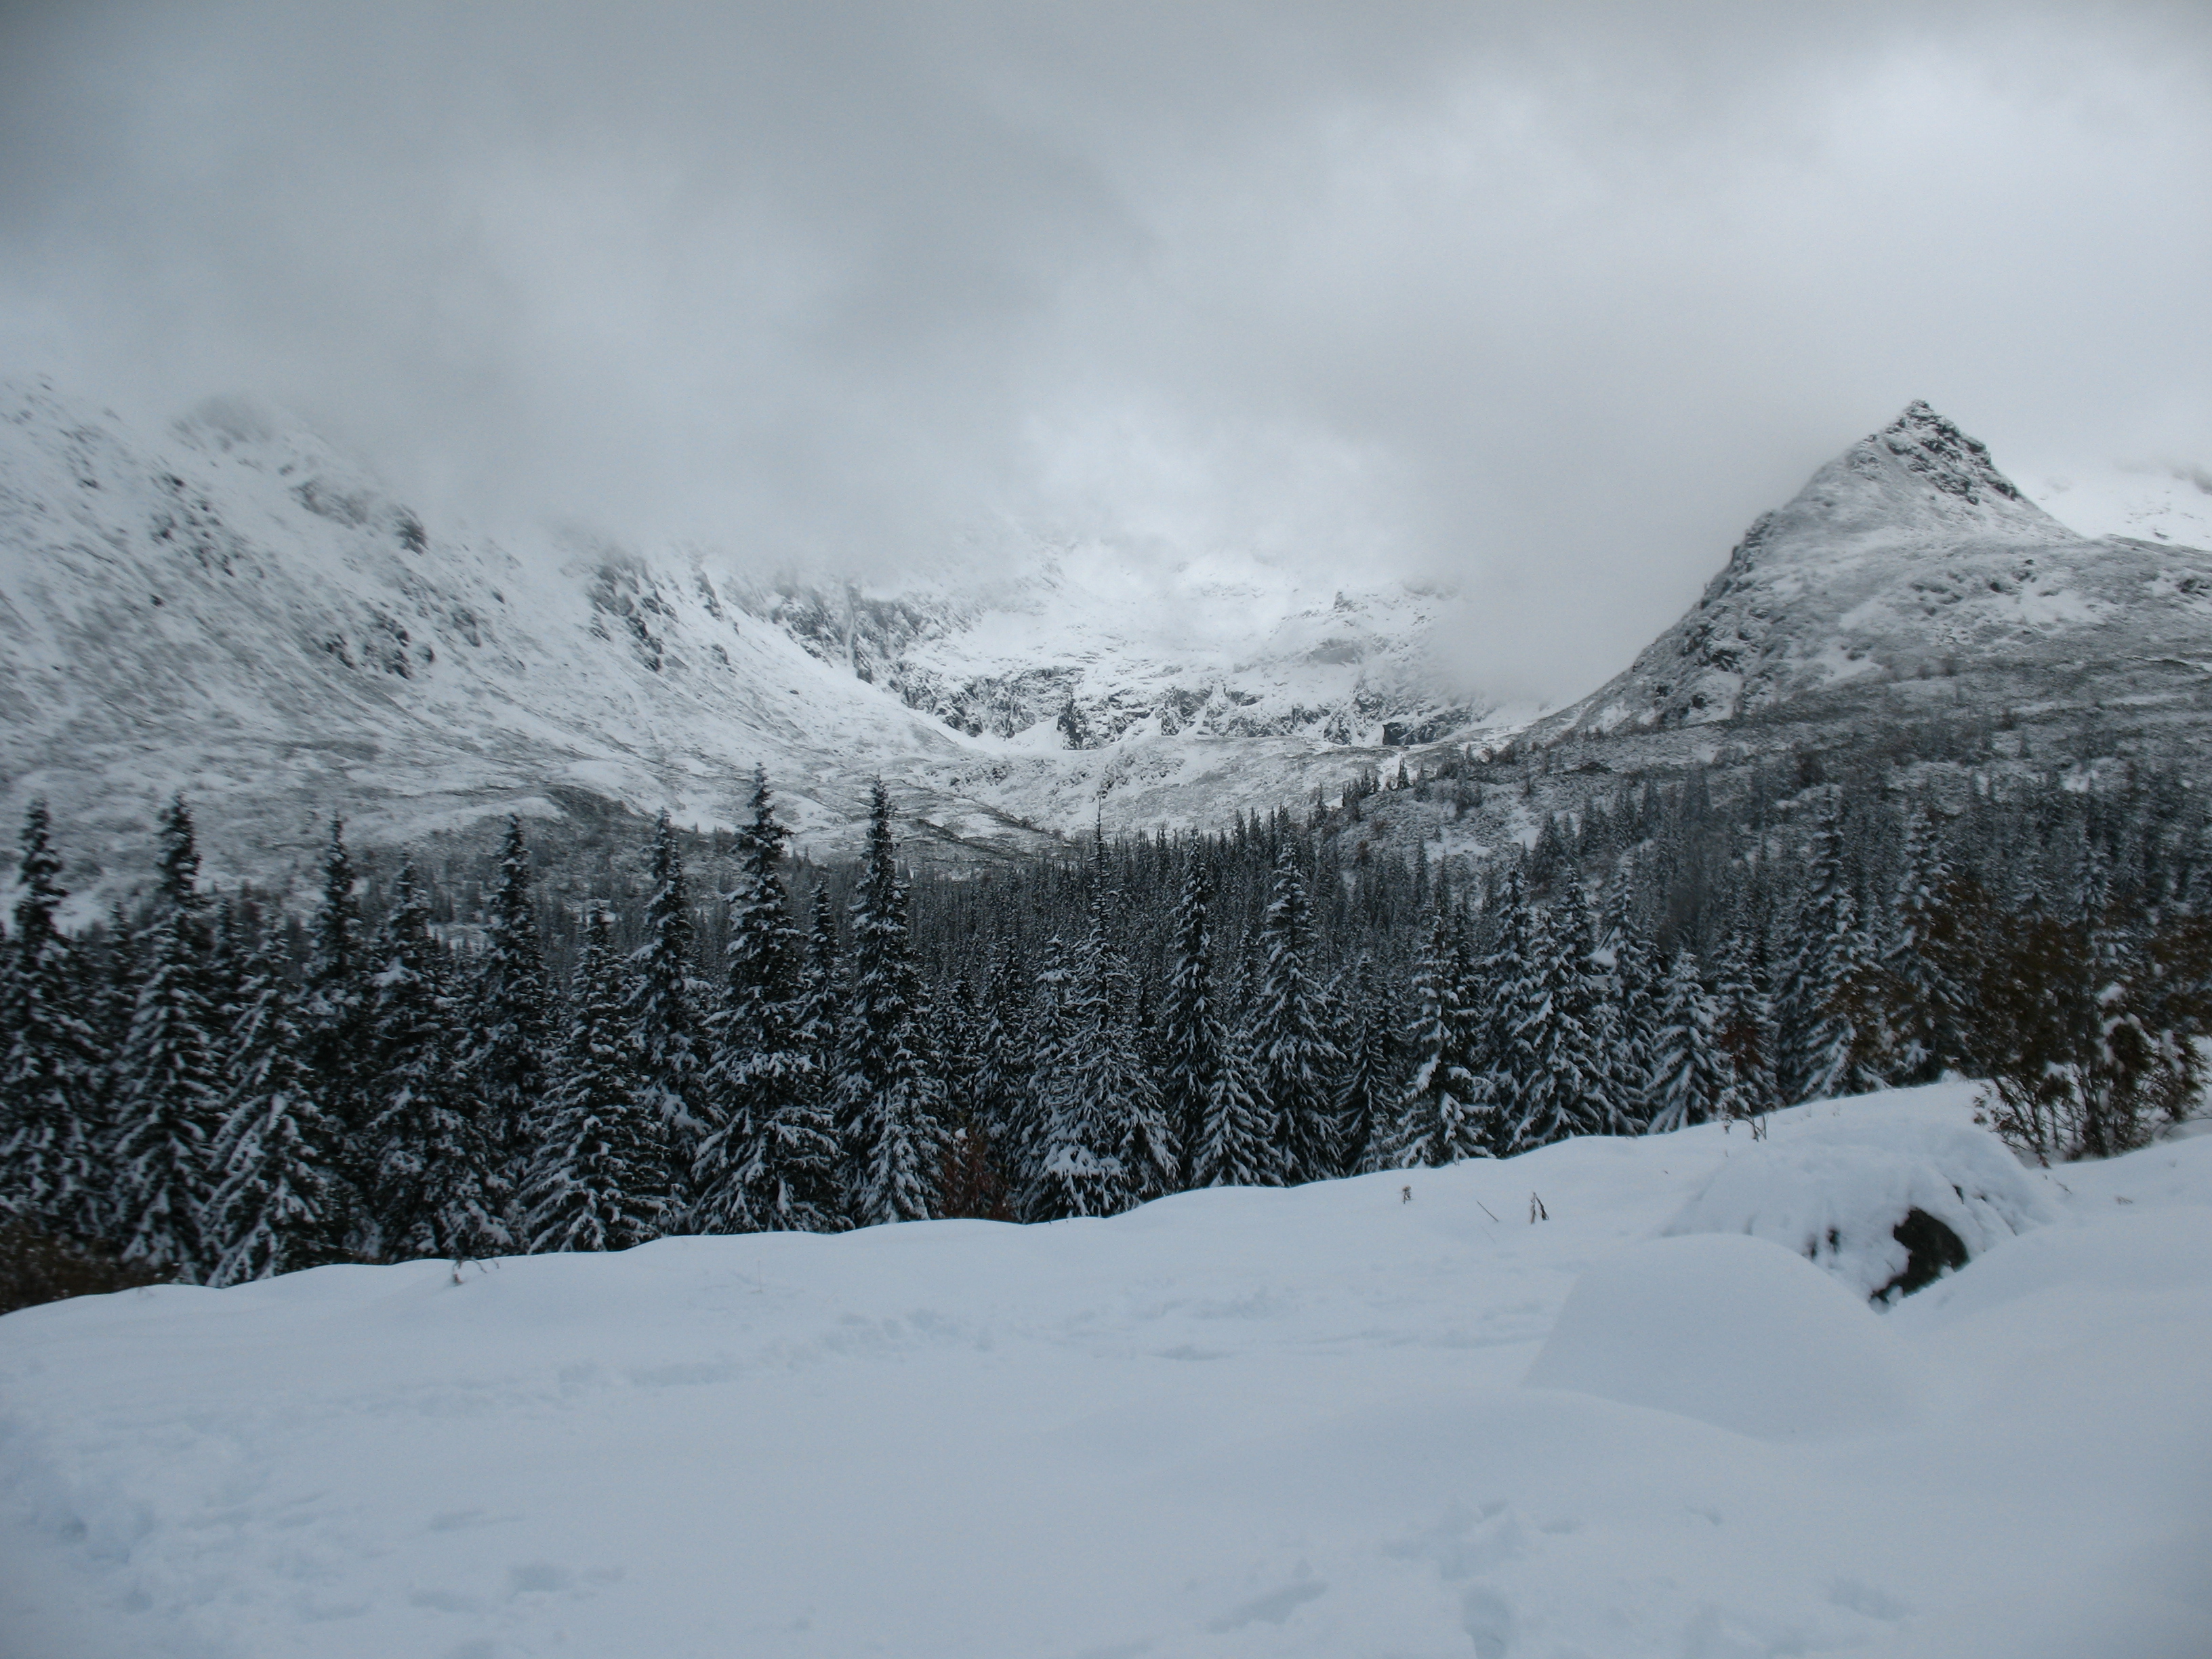
tatry, snow, mountainous landforms, mountain, winter, white, highland, sky, mountain range, atmospheric phenomenon, geological phenomenon, wilderness, glacial landform, tree, freezing, ridge, alps, cloud, massif, fell, slope, hill, hill station, terrain, landscape, moraine, glacier, ice, summit, valley, plant, ice cap, mount scenery, frost, tundra, forest, cirque, national park, pine family, meteorological phenomenon